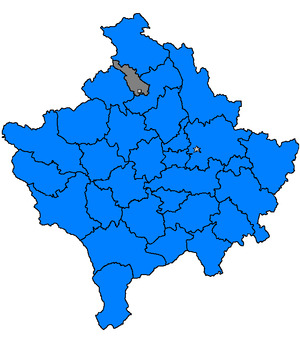
Zvečan en serbe latin et Zveçan en albanais est une ville et une commune du nord du Kosovo. Elle fait partie du district de Mitrovicë/Kosovska Mitrovica. En 1991, la ville intra muros comptait 3 261 habitants et la commune/municipalité 10 030 ; selon des estimations de 2009 comptabilisées pour le recensement kosovar de 2011, la ville comptait 1 297 et la municipalité 7 481. En 2013, l'OSCE, s'appuyant sur des sources municipales, estime la population de la commune à environ 17 000 habitants.